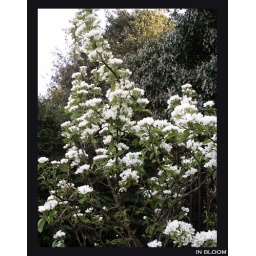
flowers on a blossom tree in my Gaaarddddeeeen